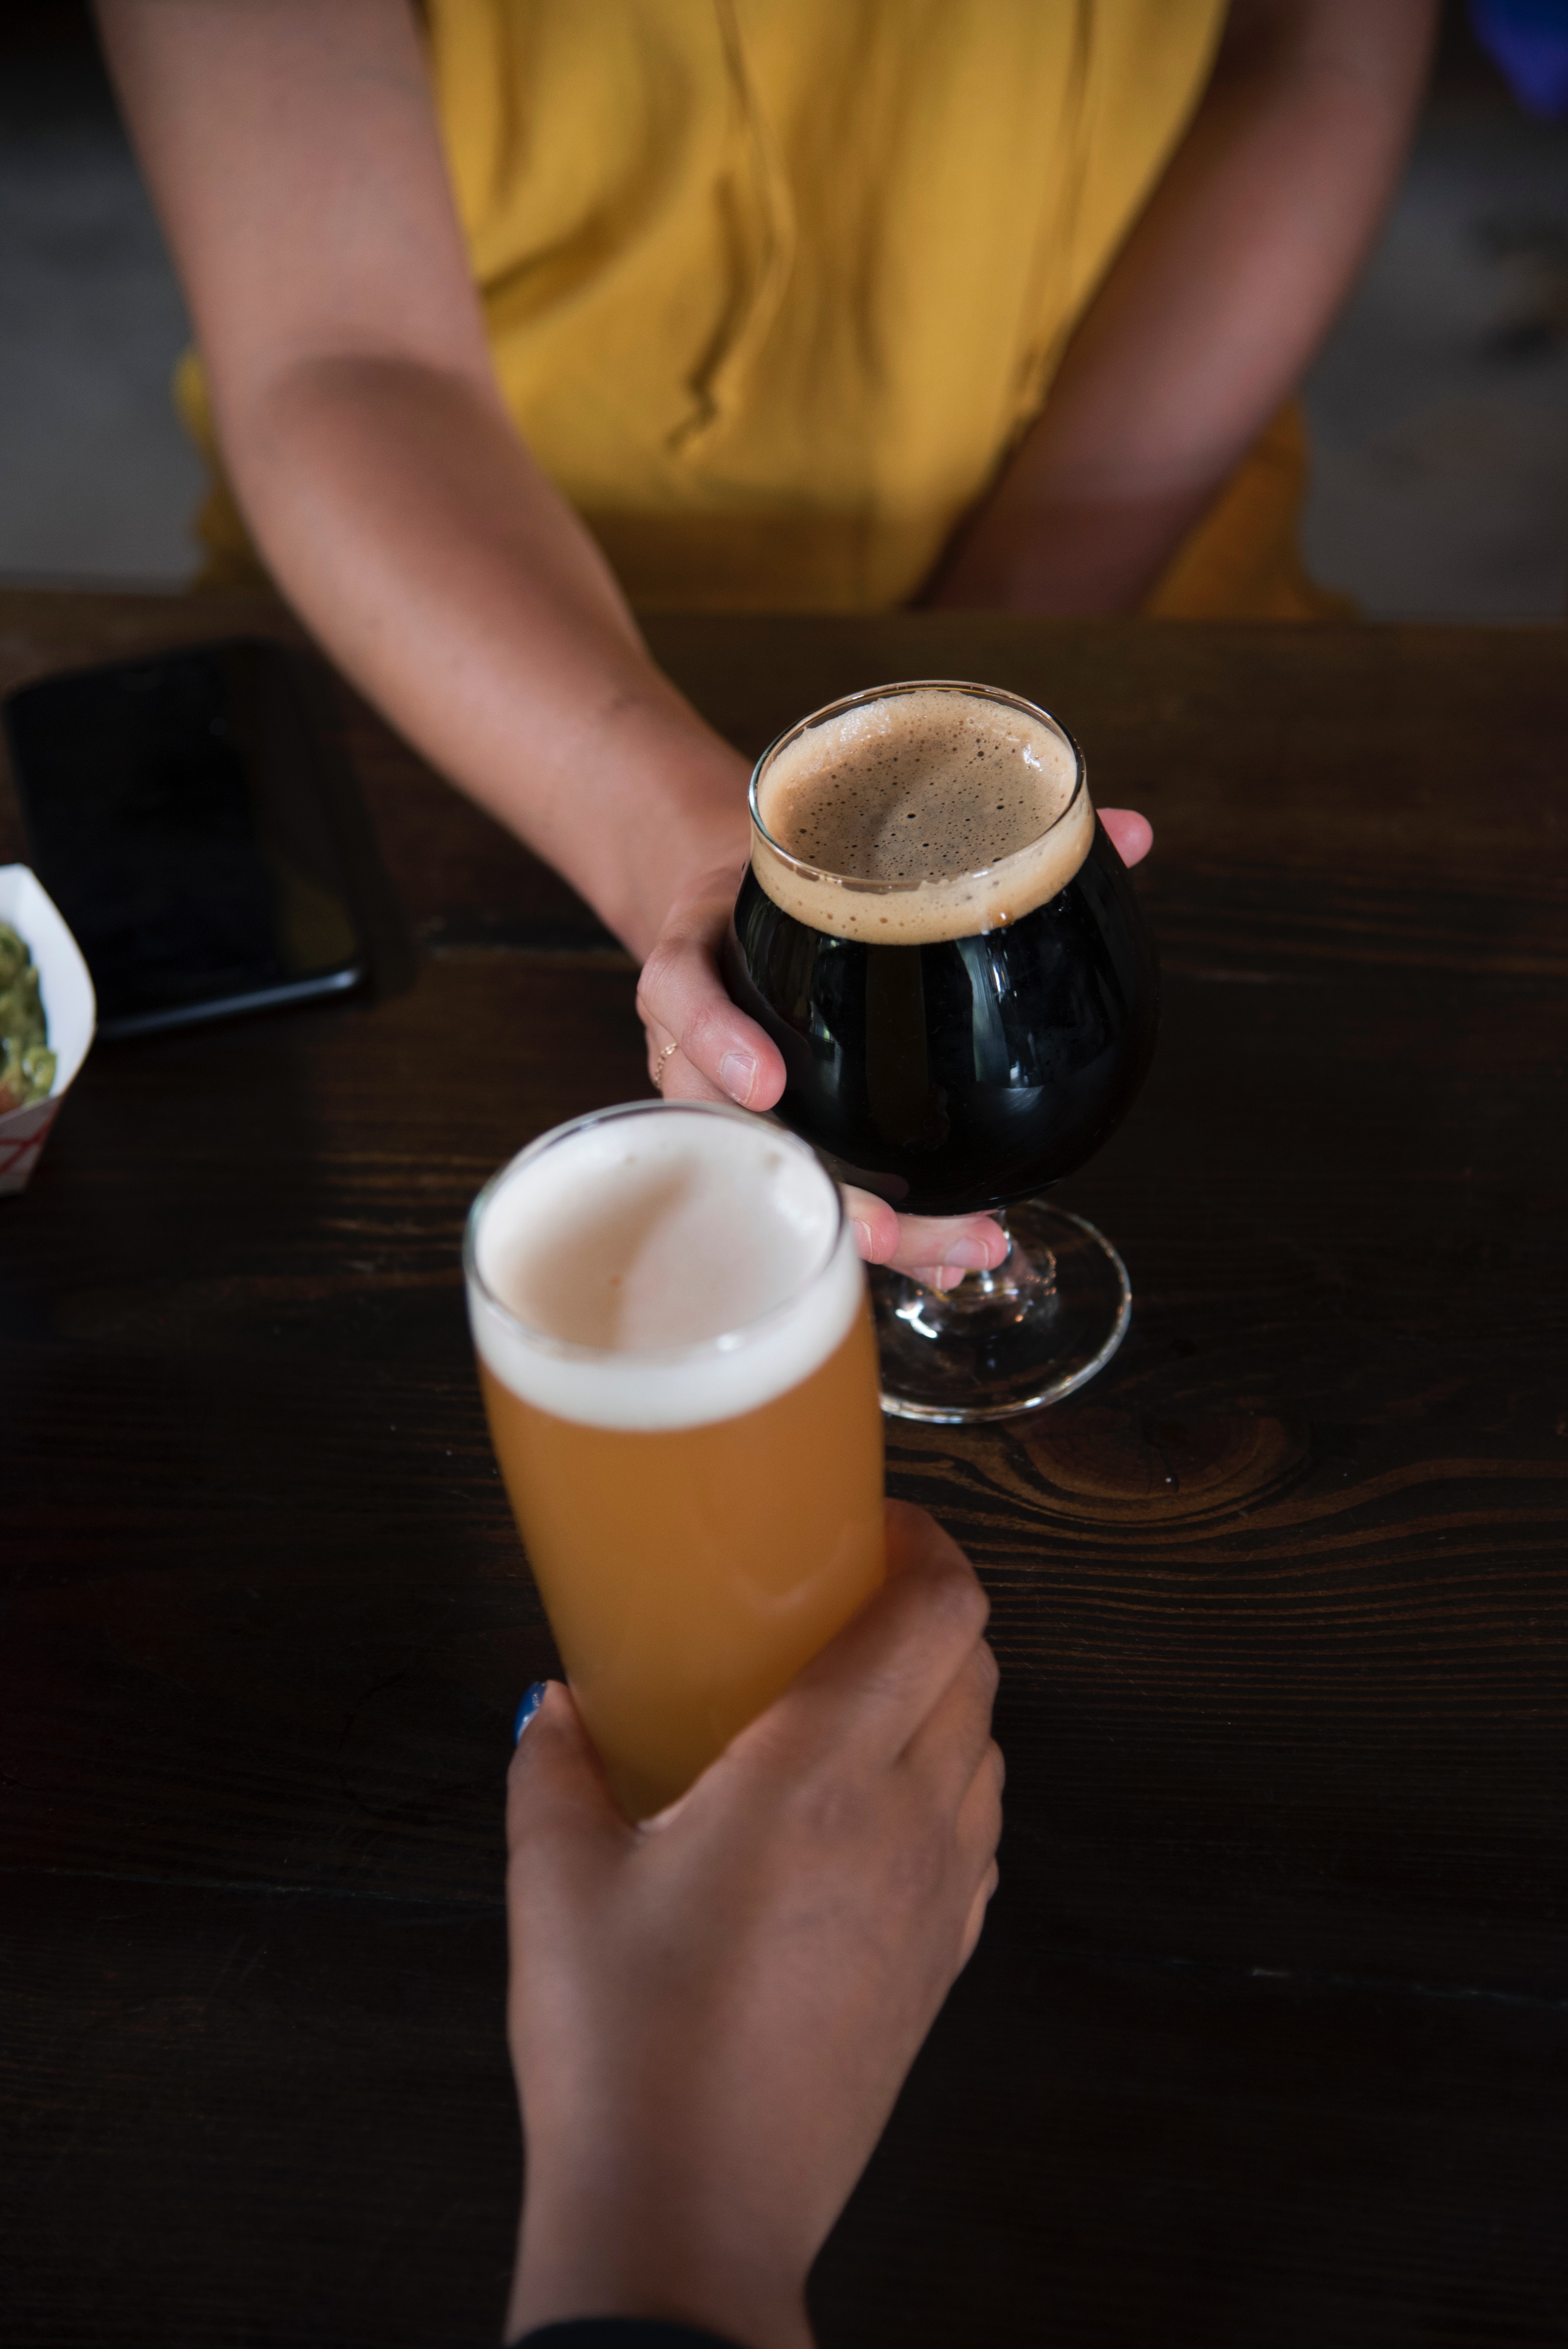
drink, hand, food, coffee, cup, lassi